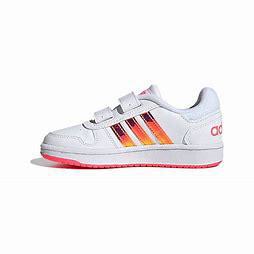
Brand: adidas
Model: neo Adidas NEO Hoops 2